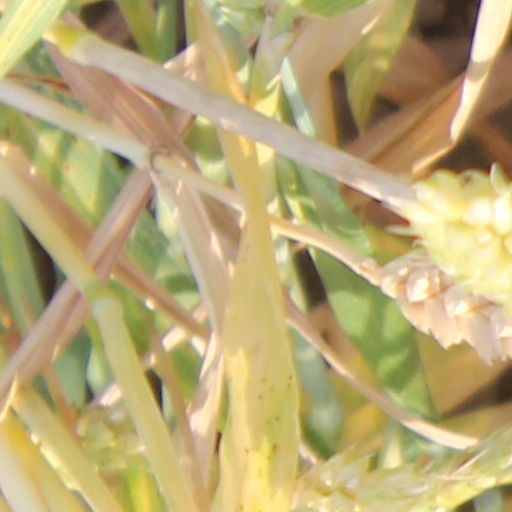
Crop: wheat